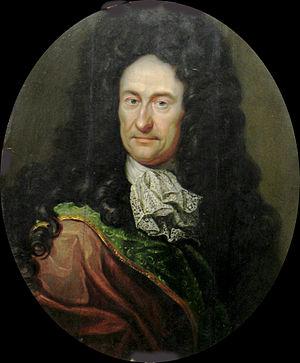
En philosophie, la notion d'inconscient est un concept dont l'usage semble remonter à l'Antiquité et qui peut être entendu en un sens ontologique, comme ce qui dans l'esprit est dépourvu de conscience, ou en un sens gnoséologique, comme ce qui reste inaccessible à la conscience réflexive ou à l'introspection.
L’irénisme est une attitude visant à la compréhension mutuelle en se focalisant sur ce qui unit ou rapproche et en minimisant ce qui éloigne ou amène au conflit. Historiquement, cette attitude est apparue dans la réflexion de Leibniz sur les rapports entre Églises.